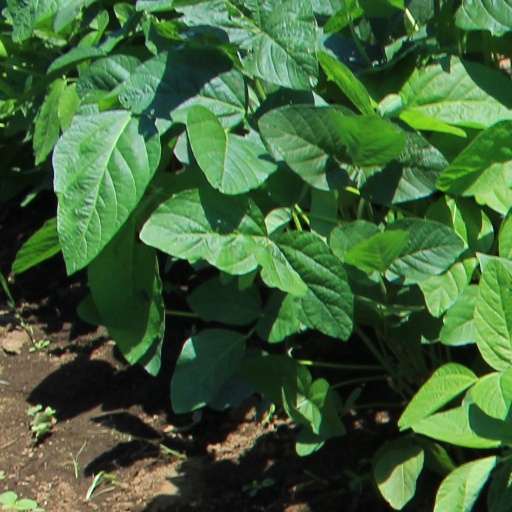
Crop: soybean